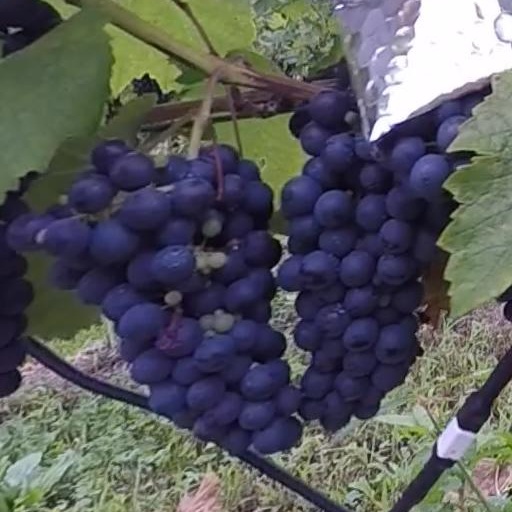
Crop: grape